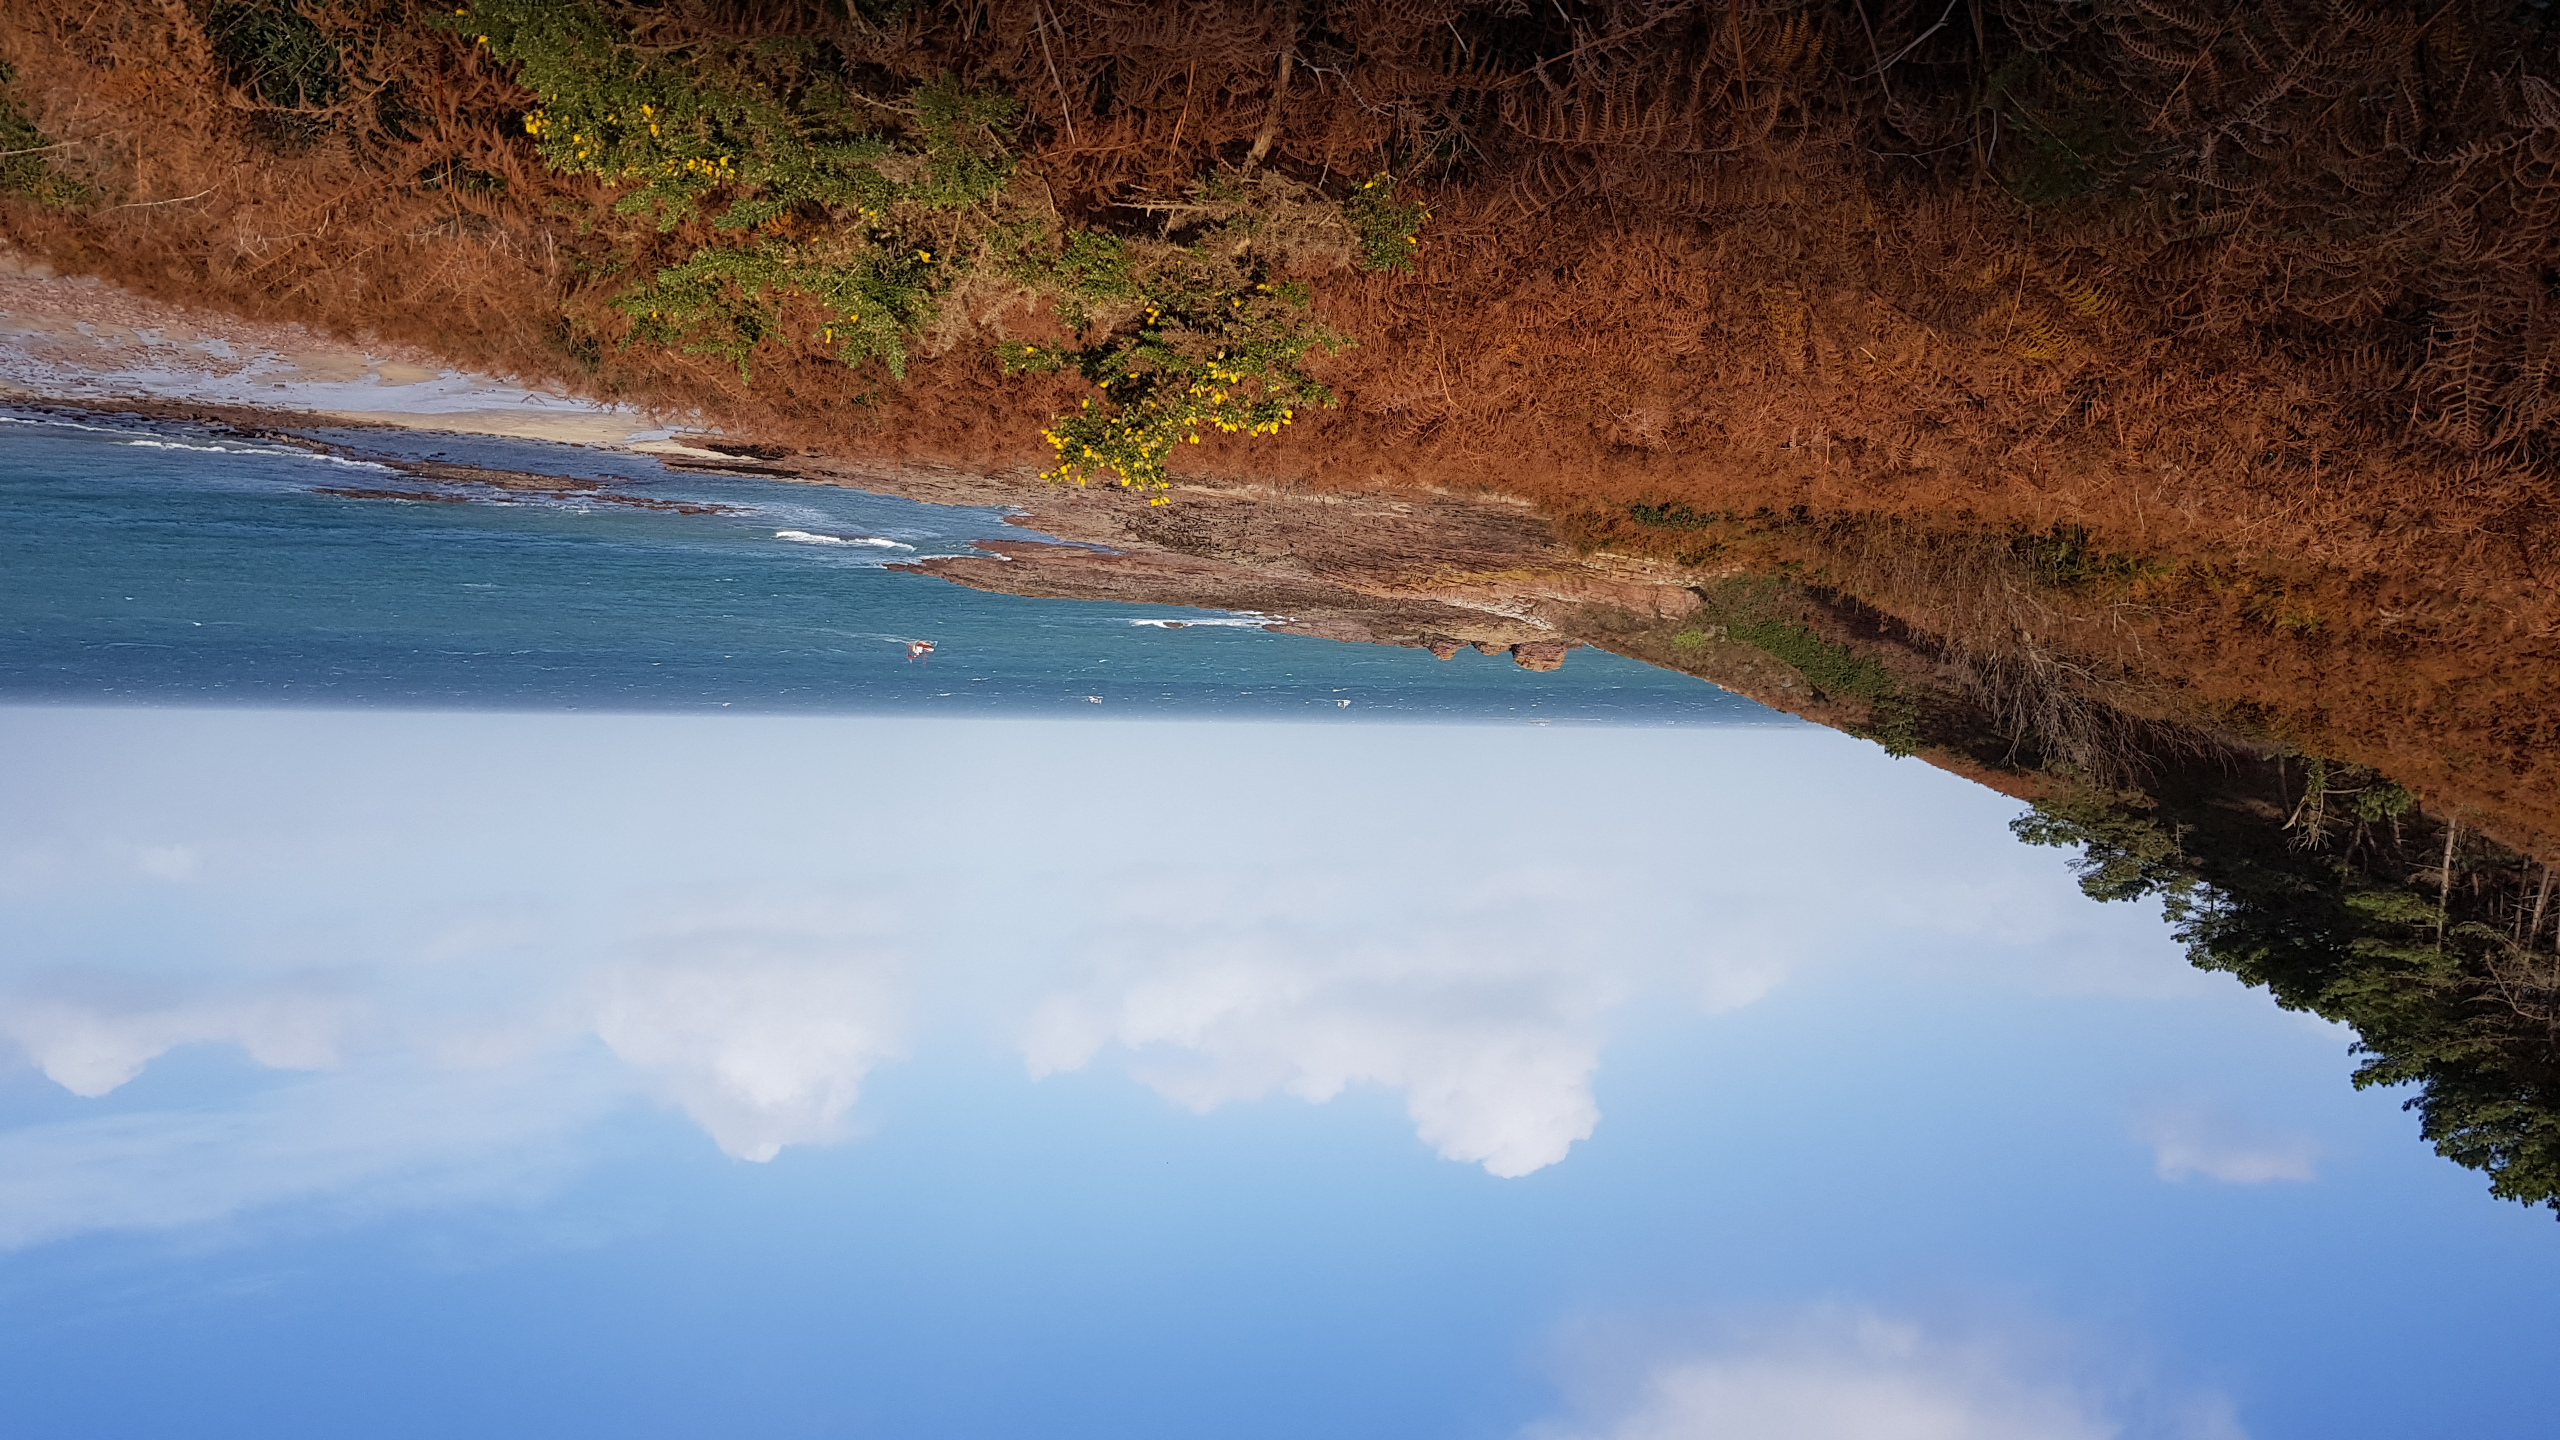
blue, sea, land, brittany, cloud, sky, plant, water resources, water, azure, natural landscape, sunlight, watercourse, tree, bank, terrain, fluvial landforms of streams, cumulus, landscape, waterway, formation, riparian zone, geological phenomenon, horizon, forest, reflection, wood, stream, grass, hill, reservoir, wilderness, meteorological phenomenon, wetland, rock, lake, road, mountain, soil, channel, lake district, winter, creek, coast, floodplain, loch, evening, inlet, tarn, shadow, marsh, ocean, pond, river